Charles Collier Michell

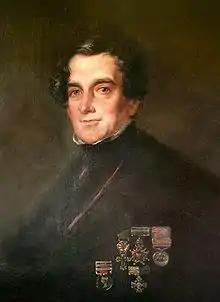

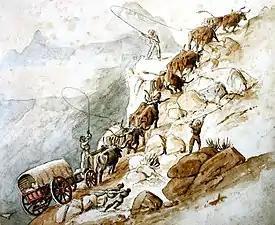
Pen and wash painting by Charles Collier Michell – Museum Africa, Johannesburg

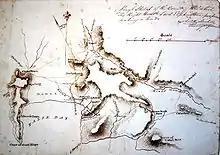

He acted as assistant quartermaster in the Sixth Frontier War in 1834. His most active area was in the planning and construction of roads, as well as their improvement, being responsible for the planning of Michell's Pass near Ceres – a vast improvement on the old Mostert's Hoek Pass – and the Houw Hoek Pass near Elgin, both carried out by Andrew Geddes Bain, as well as Sir Lowry's Pass and the Montagu Pass, the latter constructed over the Outeniqua Mountains by an Australian road-engineer Henry Fancourt White in 1843–47. Besides all his other skills, Michell was an accomplished water-colourist, particularly of landscapes. His illustrations appeared in "Narrative of a voyage of observation among the colonies of Western Africa and of a campaign in Kaffirland" (1837), written by his son-in-law, Capt. Sir James Edward Alexander. He was granted a pension in 1848 and returned to England, where he died on 28 March 1851 at Eltham.